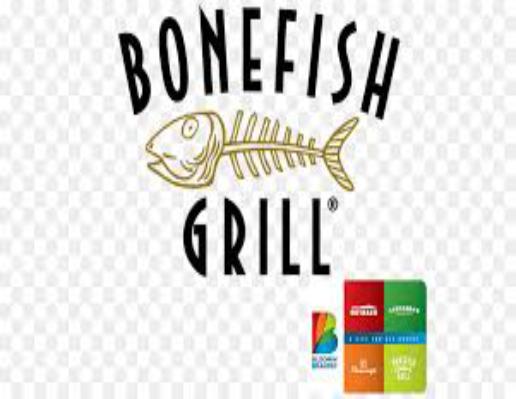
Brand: Bonefish Grill
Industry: Others